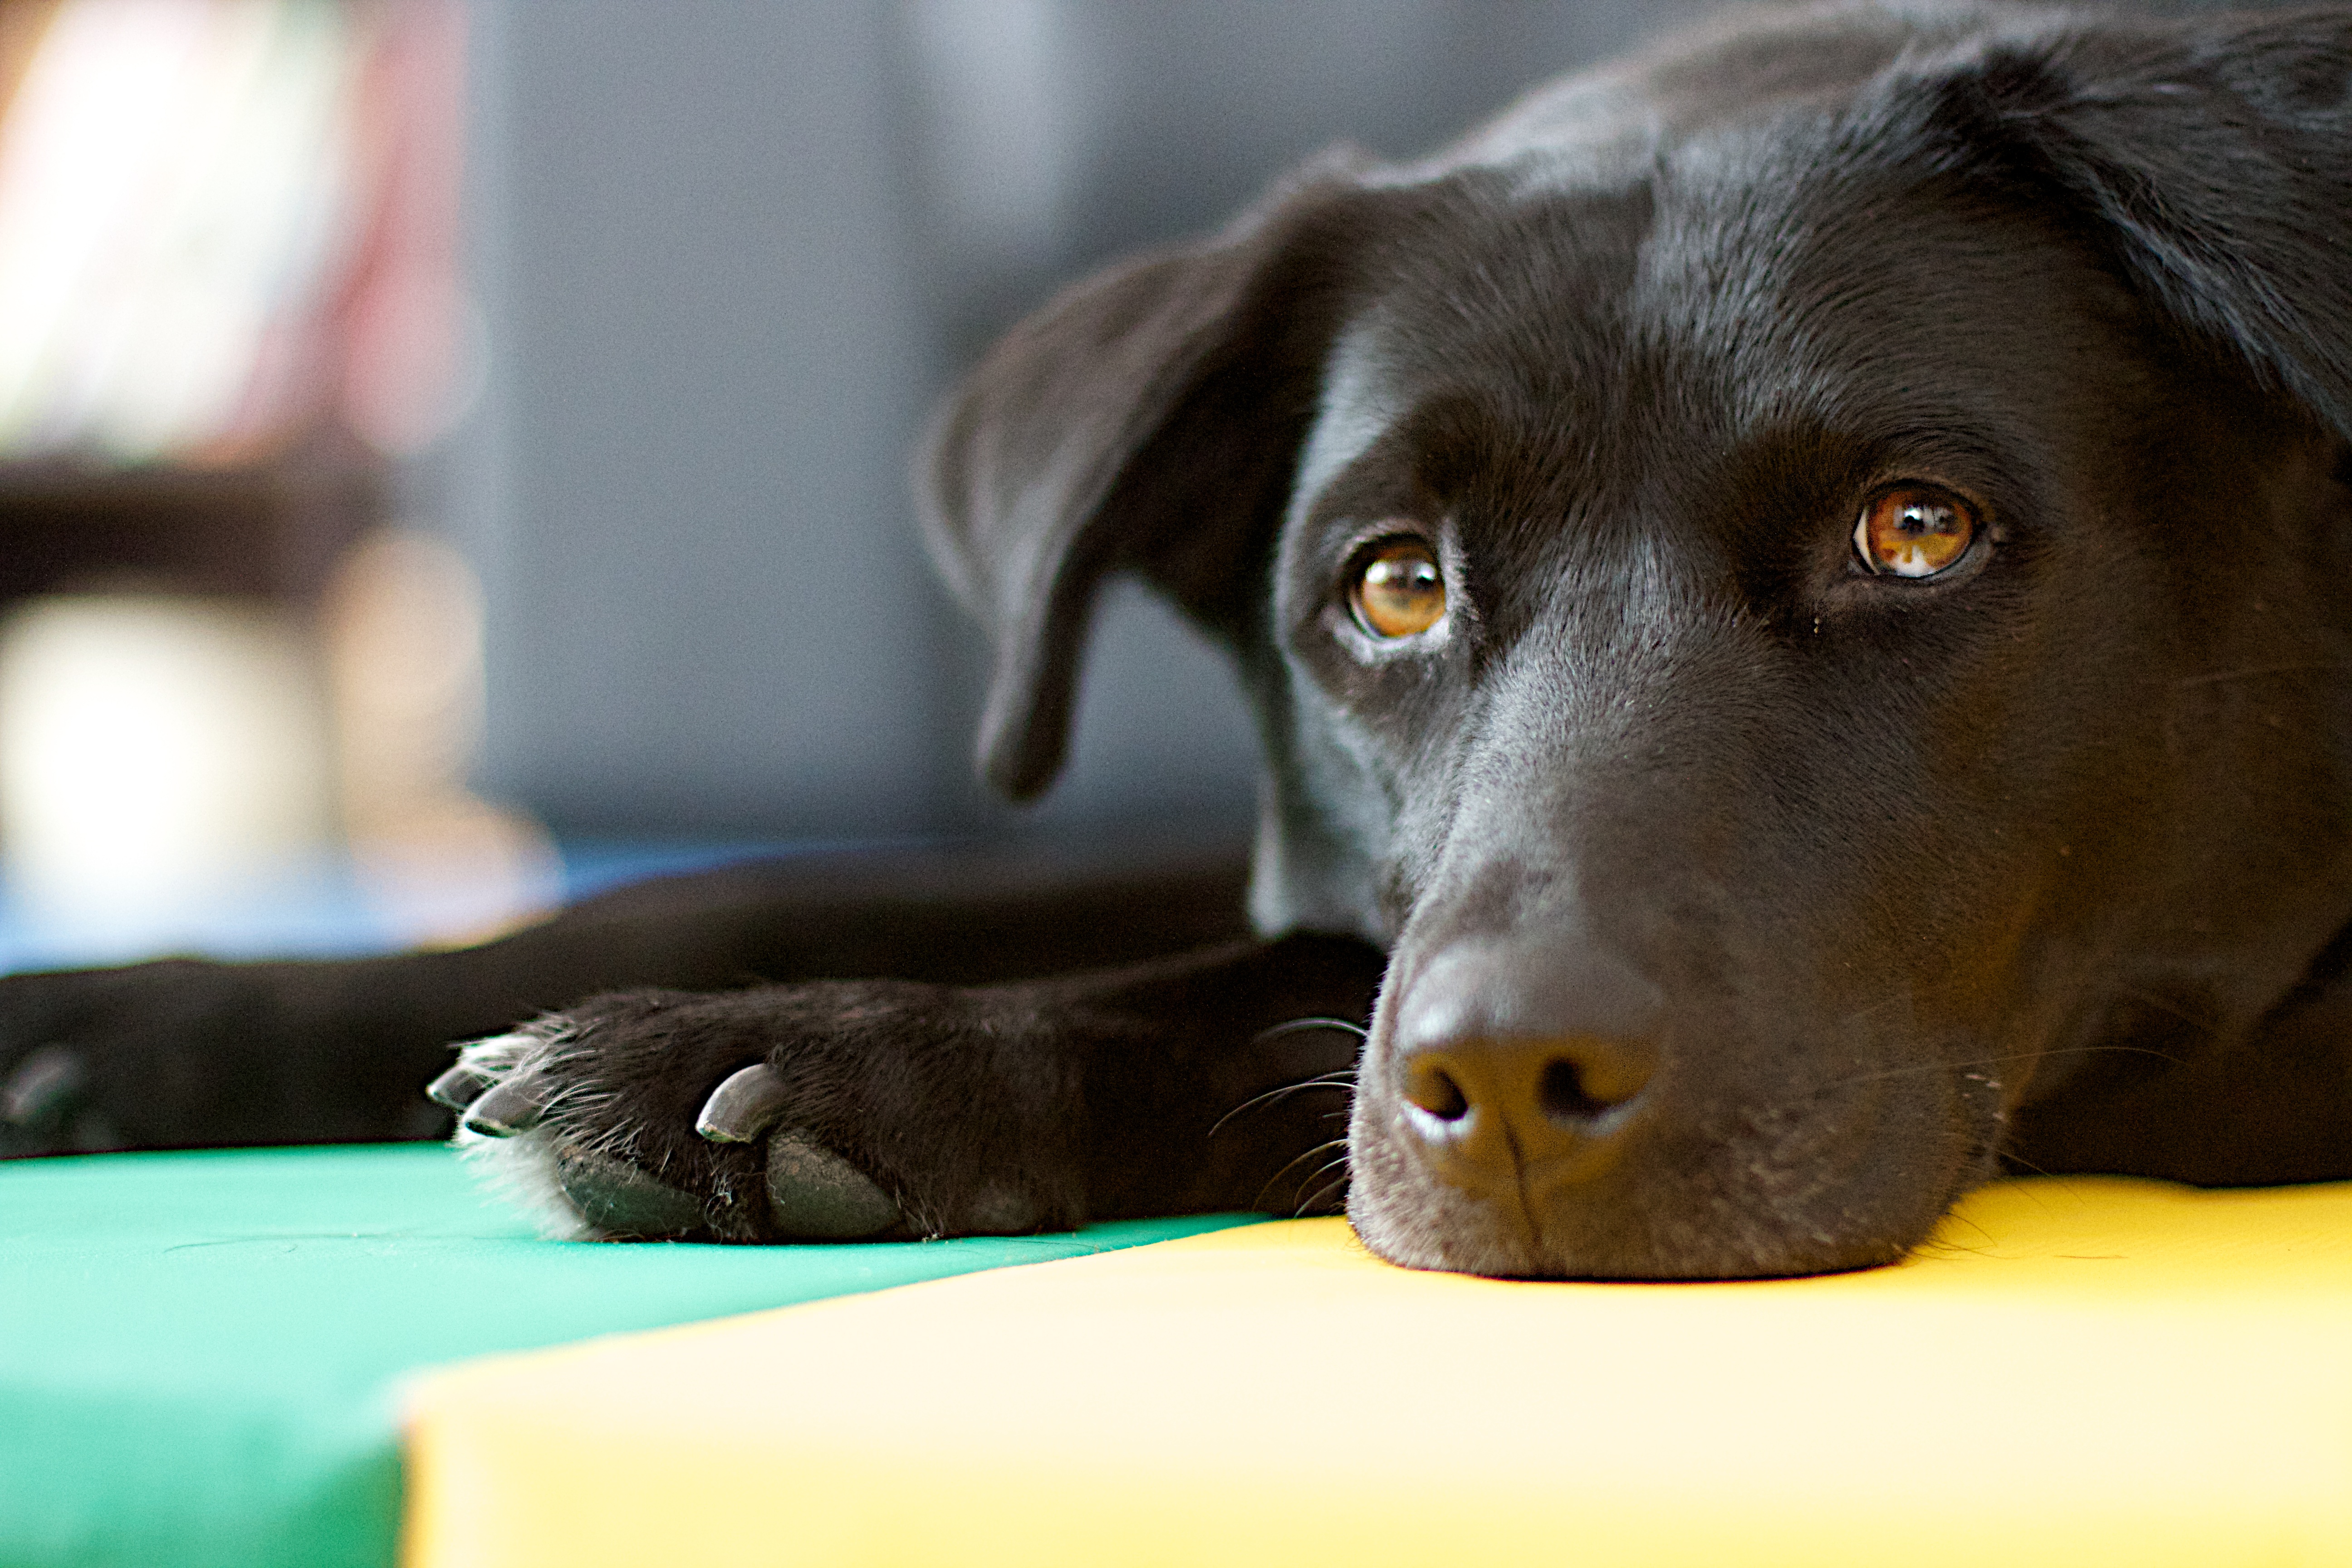
puppy, dog, mammal, black, close up, vertebrate, labrador retriever, stella, dog like mammal